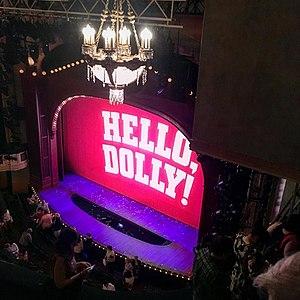
Le Shubert Theatre est un théâtre de Broadway situé au 225 West, 44ᵉ rue dans le Theater District, dans le centre de Manhattan, à New York.